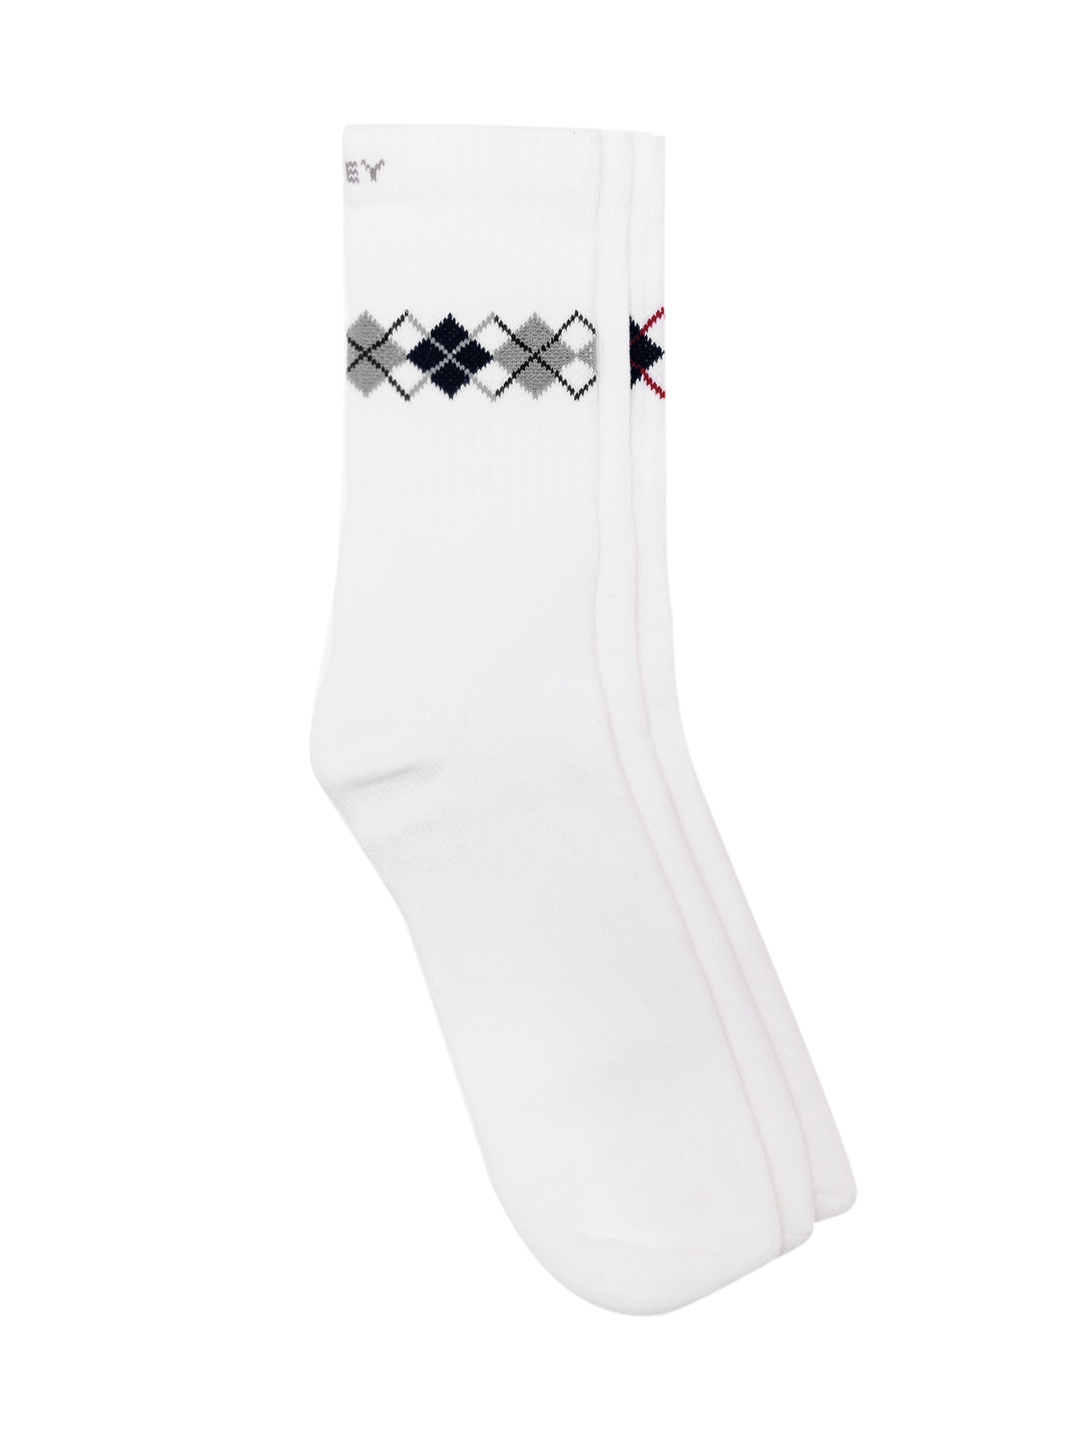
Jockey LCESCBRA Men White Pack of 3 Socks 2004
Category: Accessories / Socks / Socks
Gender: Men
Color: White
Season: Summer 2016
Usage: Sports